Saint Urbain Street

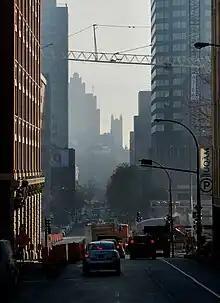
Saint Urbain Street in Downtown Montreal.

Saint Urbain Street is a major one-way street located in Montreal, Quebec, Canada. The original, southernmost section of the street was built by Urbain Tessier (c. 1624–1689), a farmer and carpenter who settled in the area. The name also makes reference to Saint Urbain.